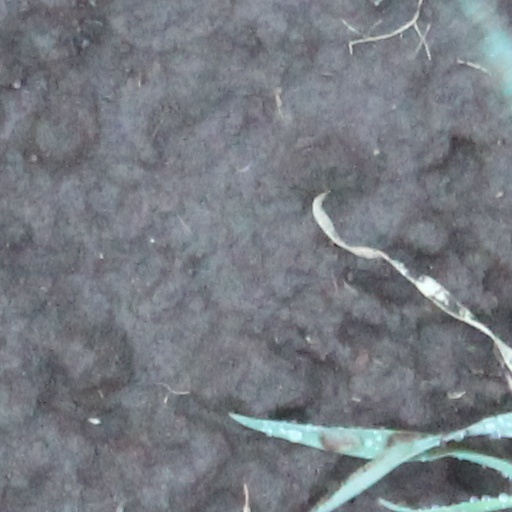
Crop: wheat